John Hare (actor)

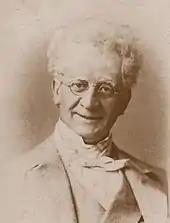
As Benjamin Goldfinch in Grundy's "A Pair of Spectacles" (1890)

In 1889 Hare resumed a managerial career, taking charge of the new Garrick Theatre, built for and owned by W. S. Gilbert. The cost of building the theatre had been unexpectedly high, with the result that Hare had to pay a substantial annual rent of about £4,000 for his tenancy. He opened on 24 April 1889 with Pinero's "The Profligate", in which he played the part of Lord Dangars. The play received mixed reviews but ran for seven months. Two other Pinero plays followed during Hare's tenure: "Lady Bountiful" (1891), and "The Notorious Mrs Ebbsmith" (1895), with Mrs Patrick Campbell in the latter. Two other notable productions at the Garrick were Grundy's "A Pair of Spectacles" (1890), which became Hare's greatest popular success, and a revival of "Diplomacy", with a cast that included the Bancrofts, Johnston Forbes-Robertson, Arthur Cecil and Hare's son Gilbert, as well as Hare himself. Less successful productions included an English version of Sardou's melodrama "La Tosca" (1889) and Grundy's comedy "An Old Jew" (1894), both of which were taken off after short runs. Hare concluded his career as a manager on 15 June 1895 with a double bill of "A Pair of Spectacles"' and "A Quiet Rubber".